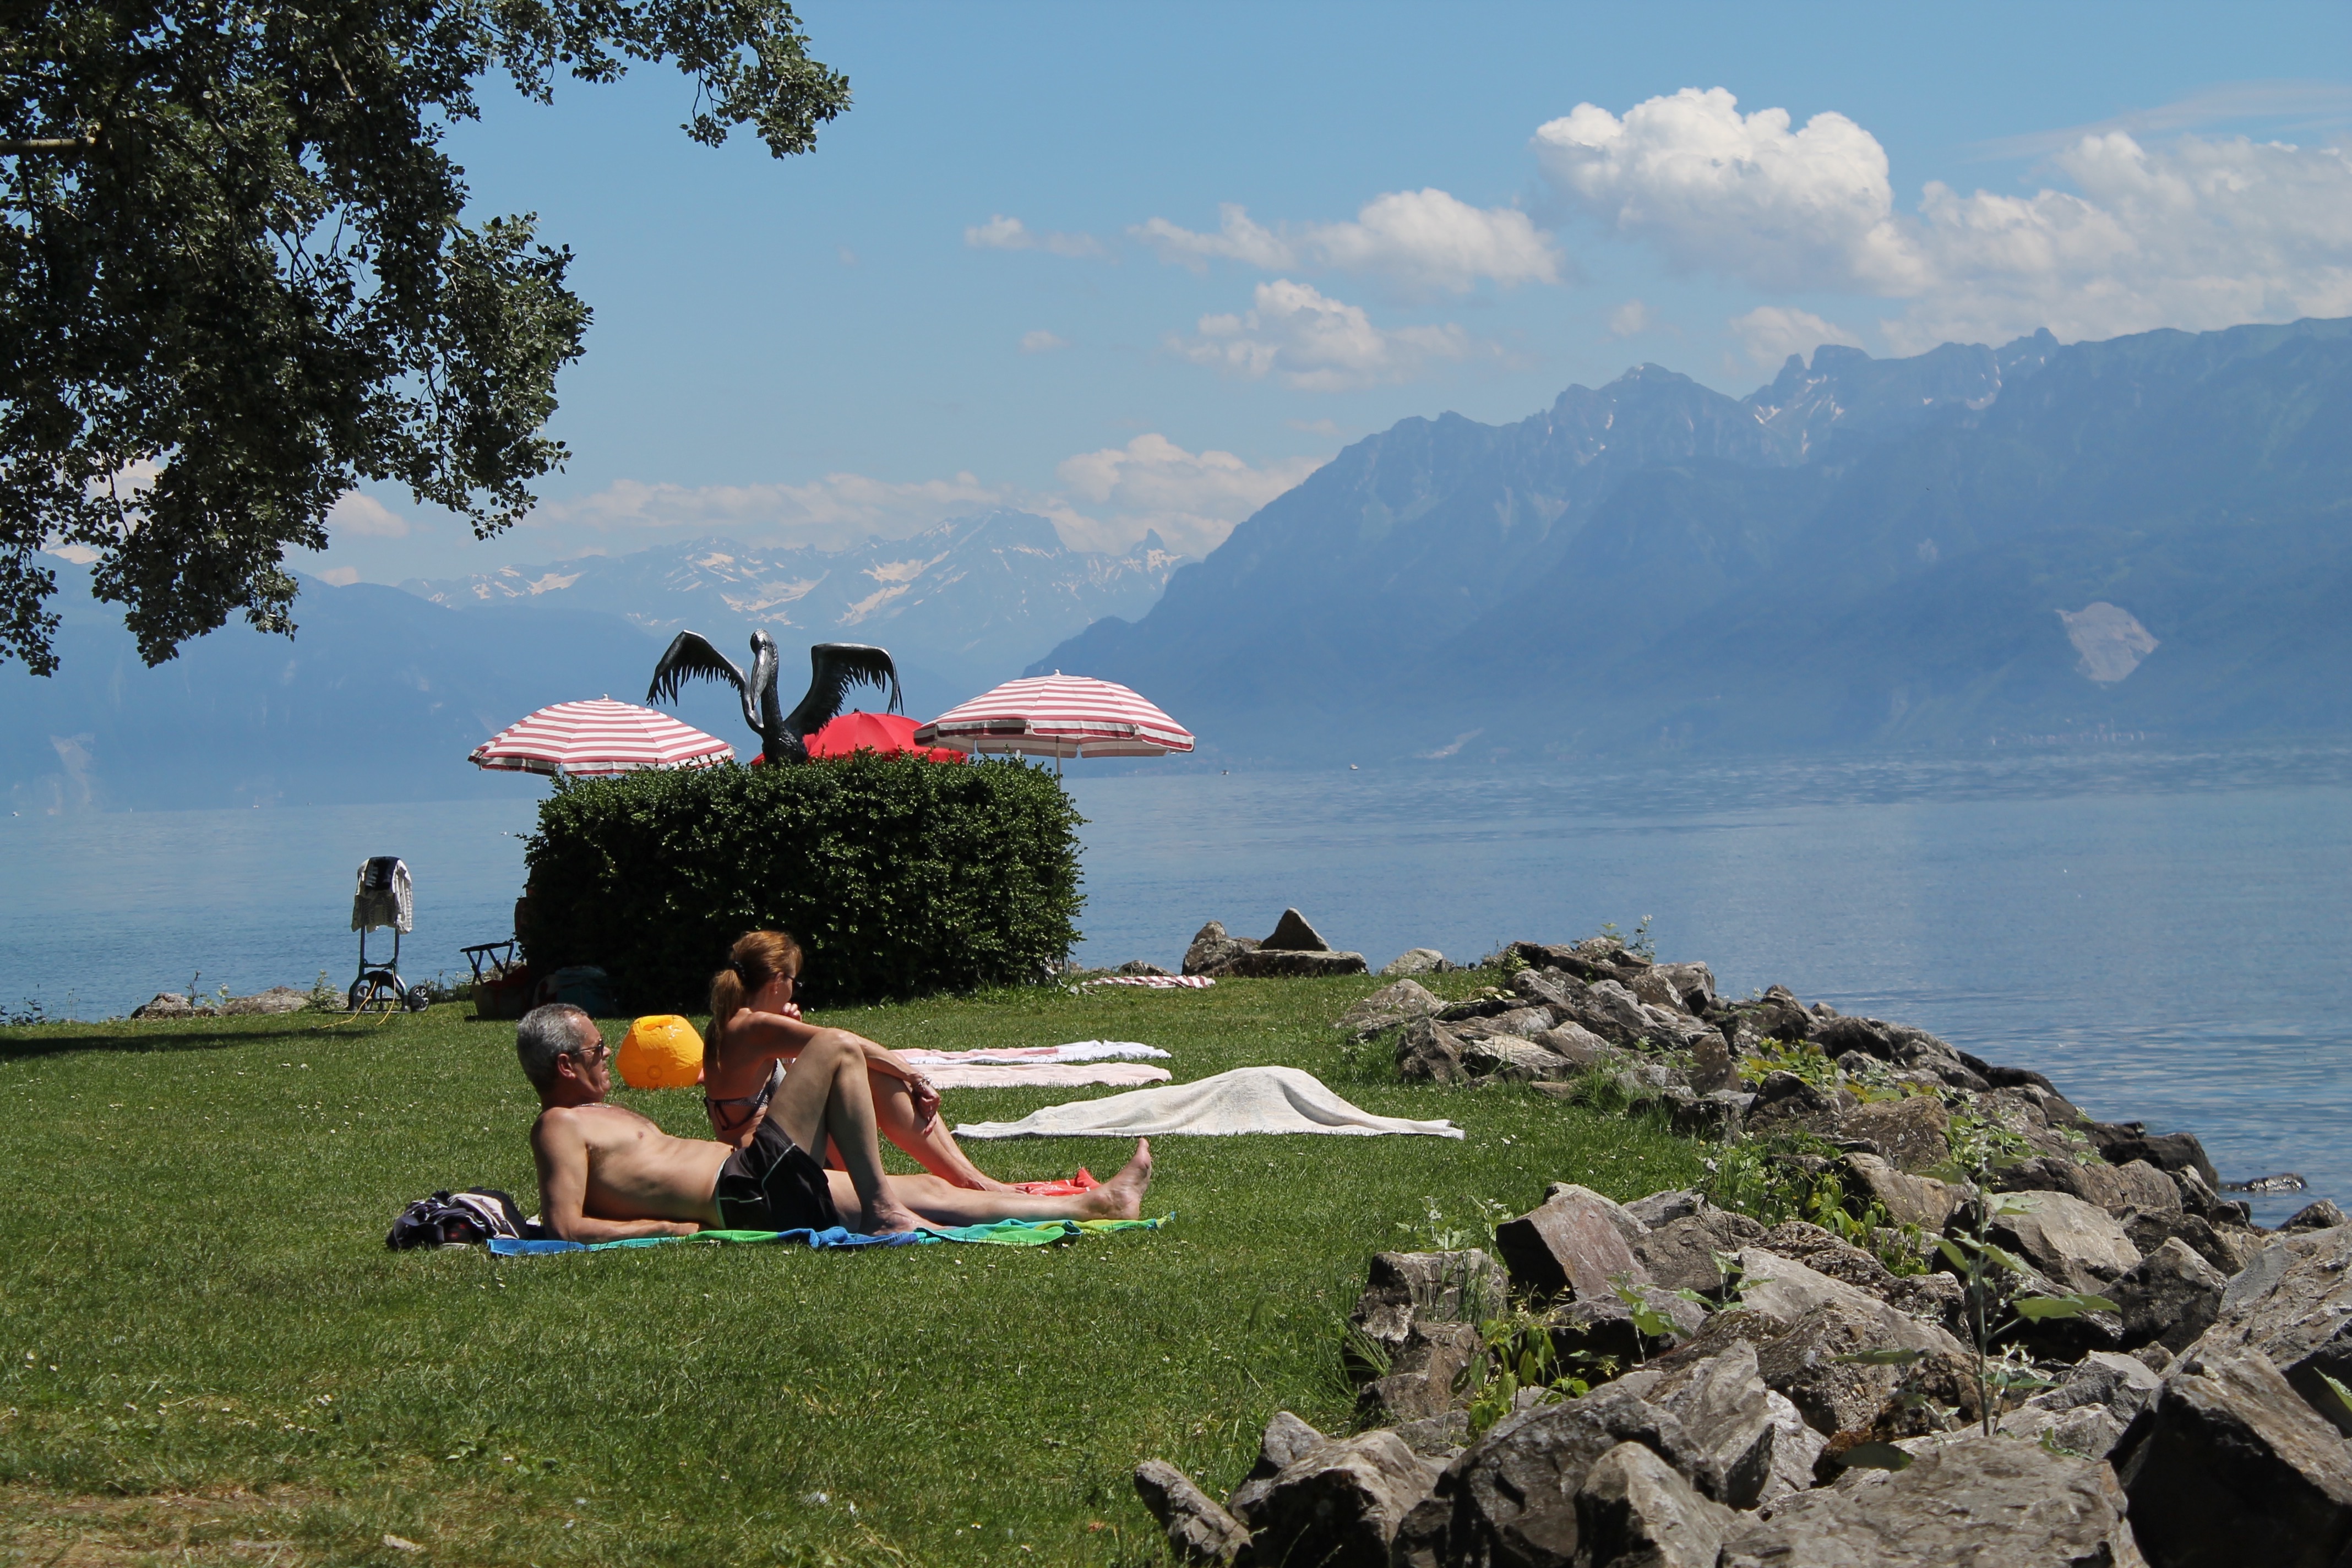
beach, sea, coast, mountain, lake, adventure, vacation, bay, terrain, cape